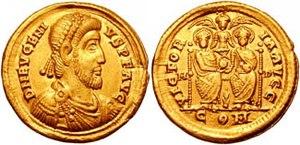
Eugène, mort le 6 septembre 394 près d'Aquilée, rhéteur et grammairien, est proclamé co-empereur romain d'Occident en 392 à la suite de la mort de Valentinien II. Ce chrétien modéré poussé par le général franc Argobast n'est pas reconnu par Théodose Iᵉʳ qui, régnant alors sur la partie orientale de l'empire, proclame co-empereur son fils Flavius Honorius et considère dès lors Eugène comme usurpateur.